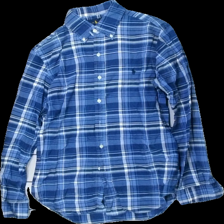
View: front
Type: Shirt
Category: Men
Brand: Ralph Lauren
Colors: Blue, White
Material: 100% cotton
Pattern: Checkered print
Cut: Regular
Size: S
Season: All
Price range: 50-100
Recommended usage: Reuse